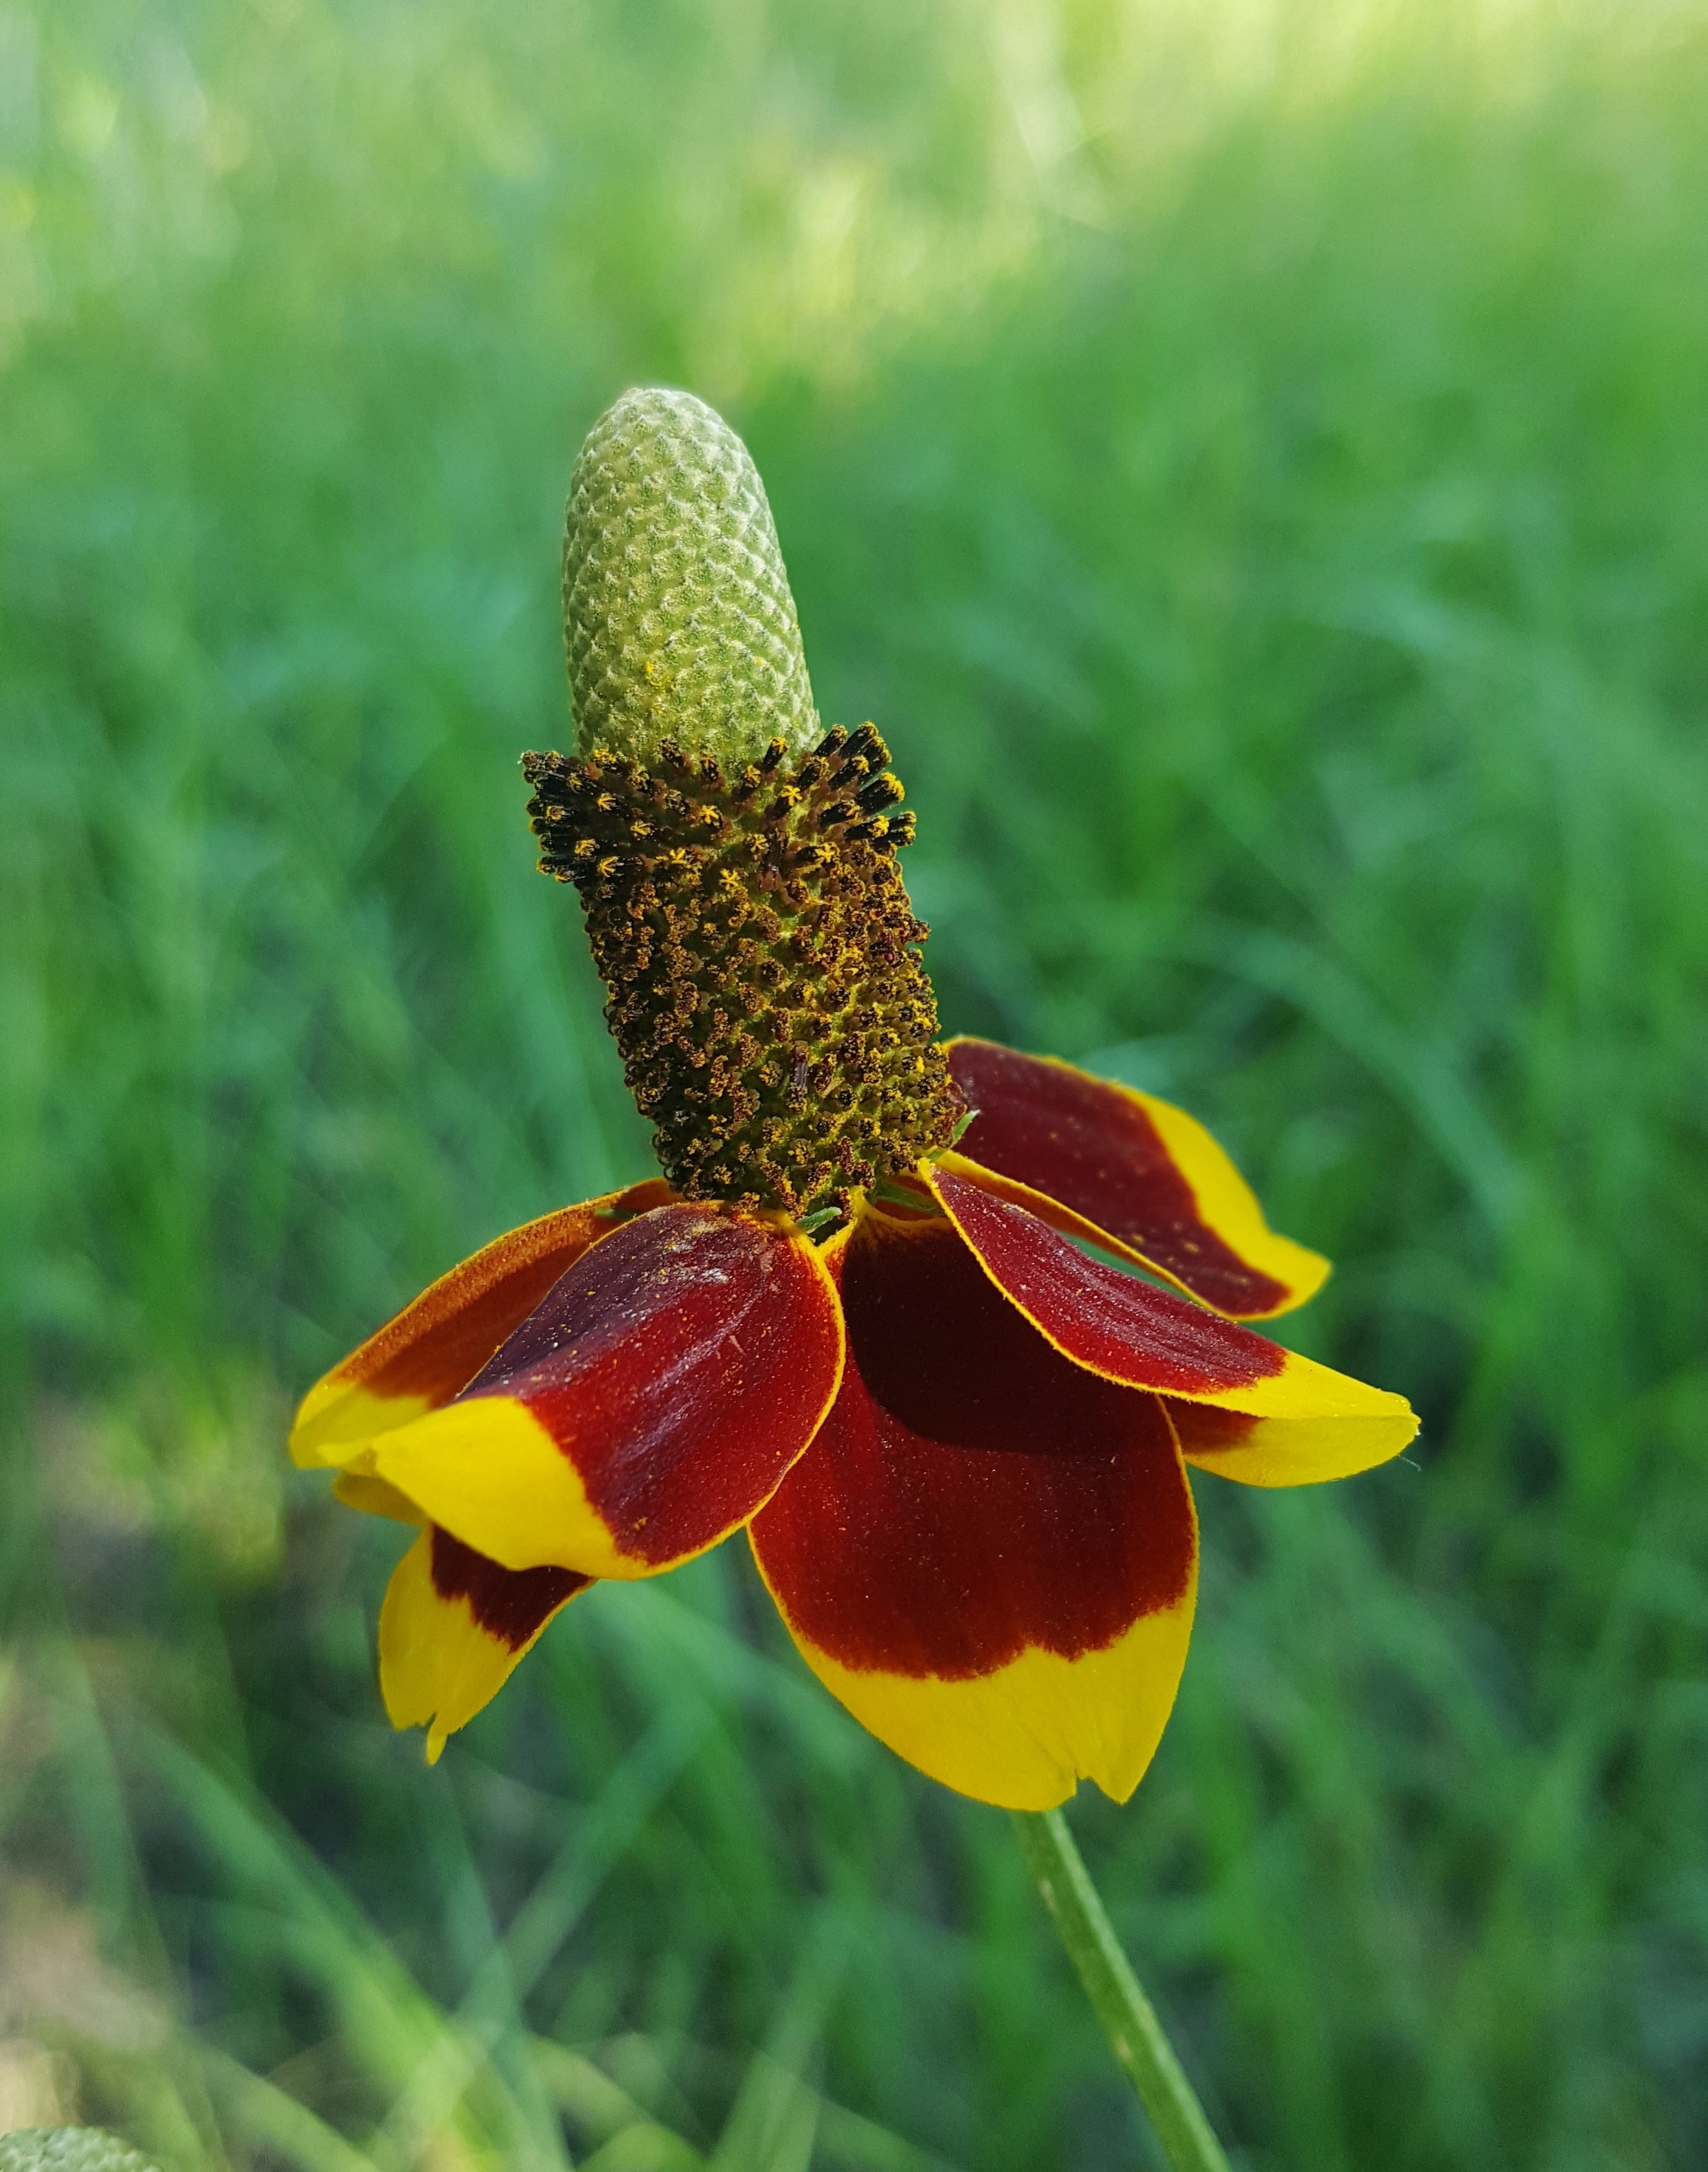
bokeh, plant, meadow, prairie, flower, bloom, floral, spring, botany, yellow, flora, plants, wildflower, petals, asteraceae, smell, wildflowers, coneflower, scent, botanic, macro photography, flowering plant, mexican hat, upright prairie coneflower, boner, ratibida columnifera, plant stem, land plant